Ramon Vila Capdevila

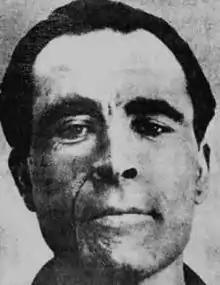
Ramon Vila Capdevila

Ramon Vila Capdevila (2 April 1908 – 7 August 1963), sometimes known by various nicknames, including Caracremada (Catalan: "burnt-face"), was a Catalan anarchist, member of the "Confederación Nacional del Trabajo" (Spanish: National Confederation of Labor), and guerrilla fighter.